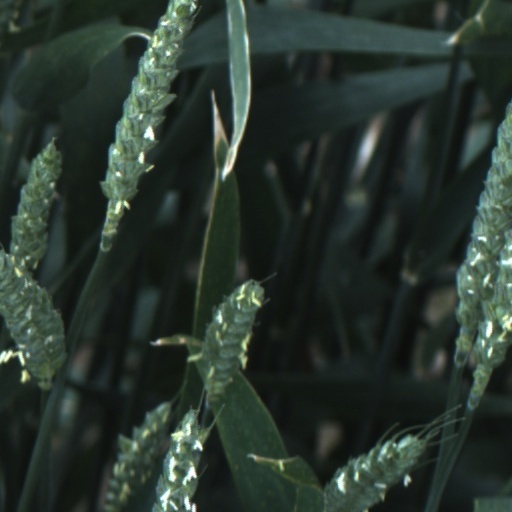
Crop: wheat